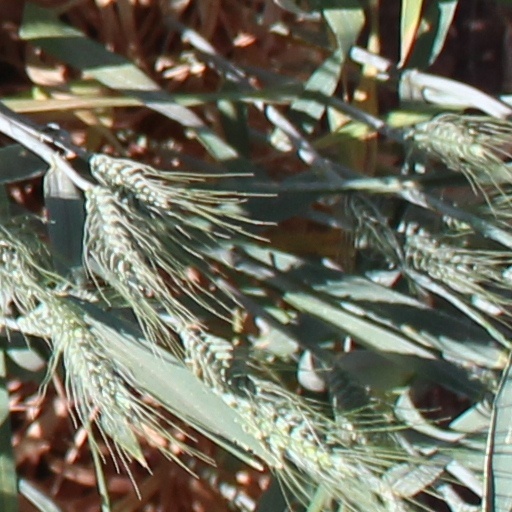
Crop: wheat